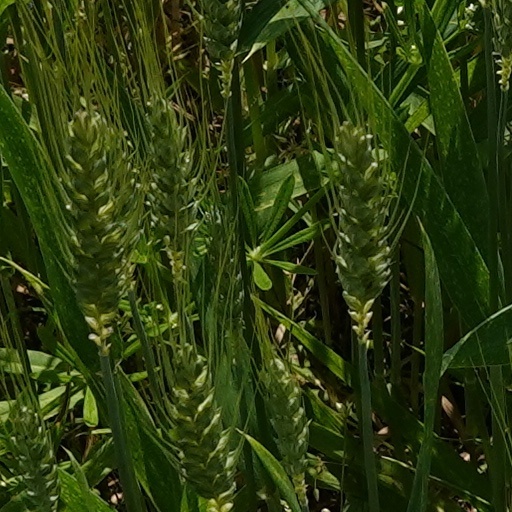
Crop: wheat